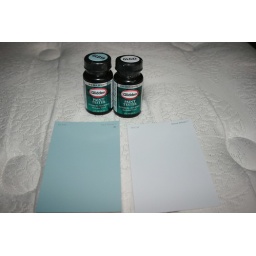
paint for the bathroom - the aqua (Glidden Sea Spray) below the chair rail, the white (Glidden White Dove) on the top